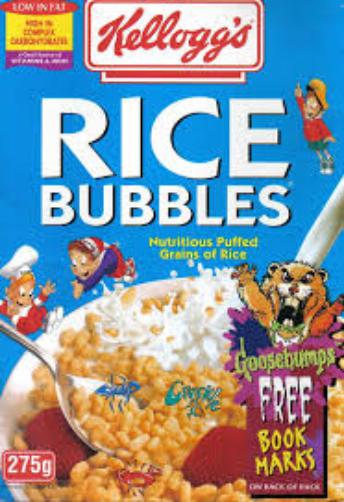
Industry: Food